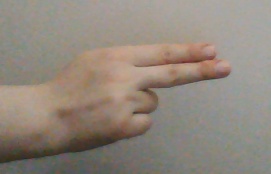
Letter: ain